2017 Pure Michigan 400

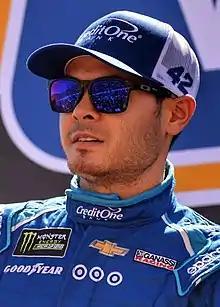
Kyle Larson won the race.

A red flag happened late in the race with one lap to go, the race restarted in overtime with two laps to go, Kyle Larson scored his fourth career victory and third win in a row at Michigan.